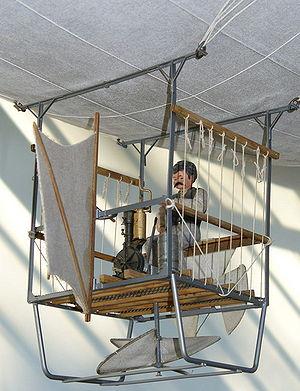
Le ballon dirigeable Daimler ou Wolfertsches Motor-Luftschiff est un premier prototype de ballon dirigeable de 1888, motorisé par le premier moteur à gaz Daimler 1 cylindre des inventeurs allemands Gottlieb Daimler et Wilhelm Maybach.